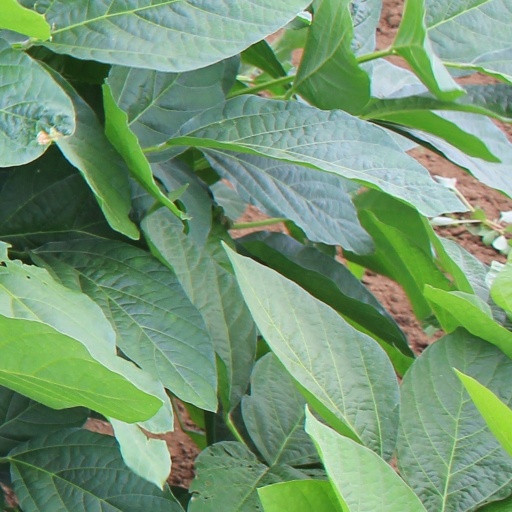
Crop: soybean